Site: brandenburg
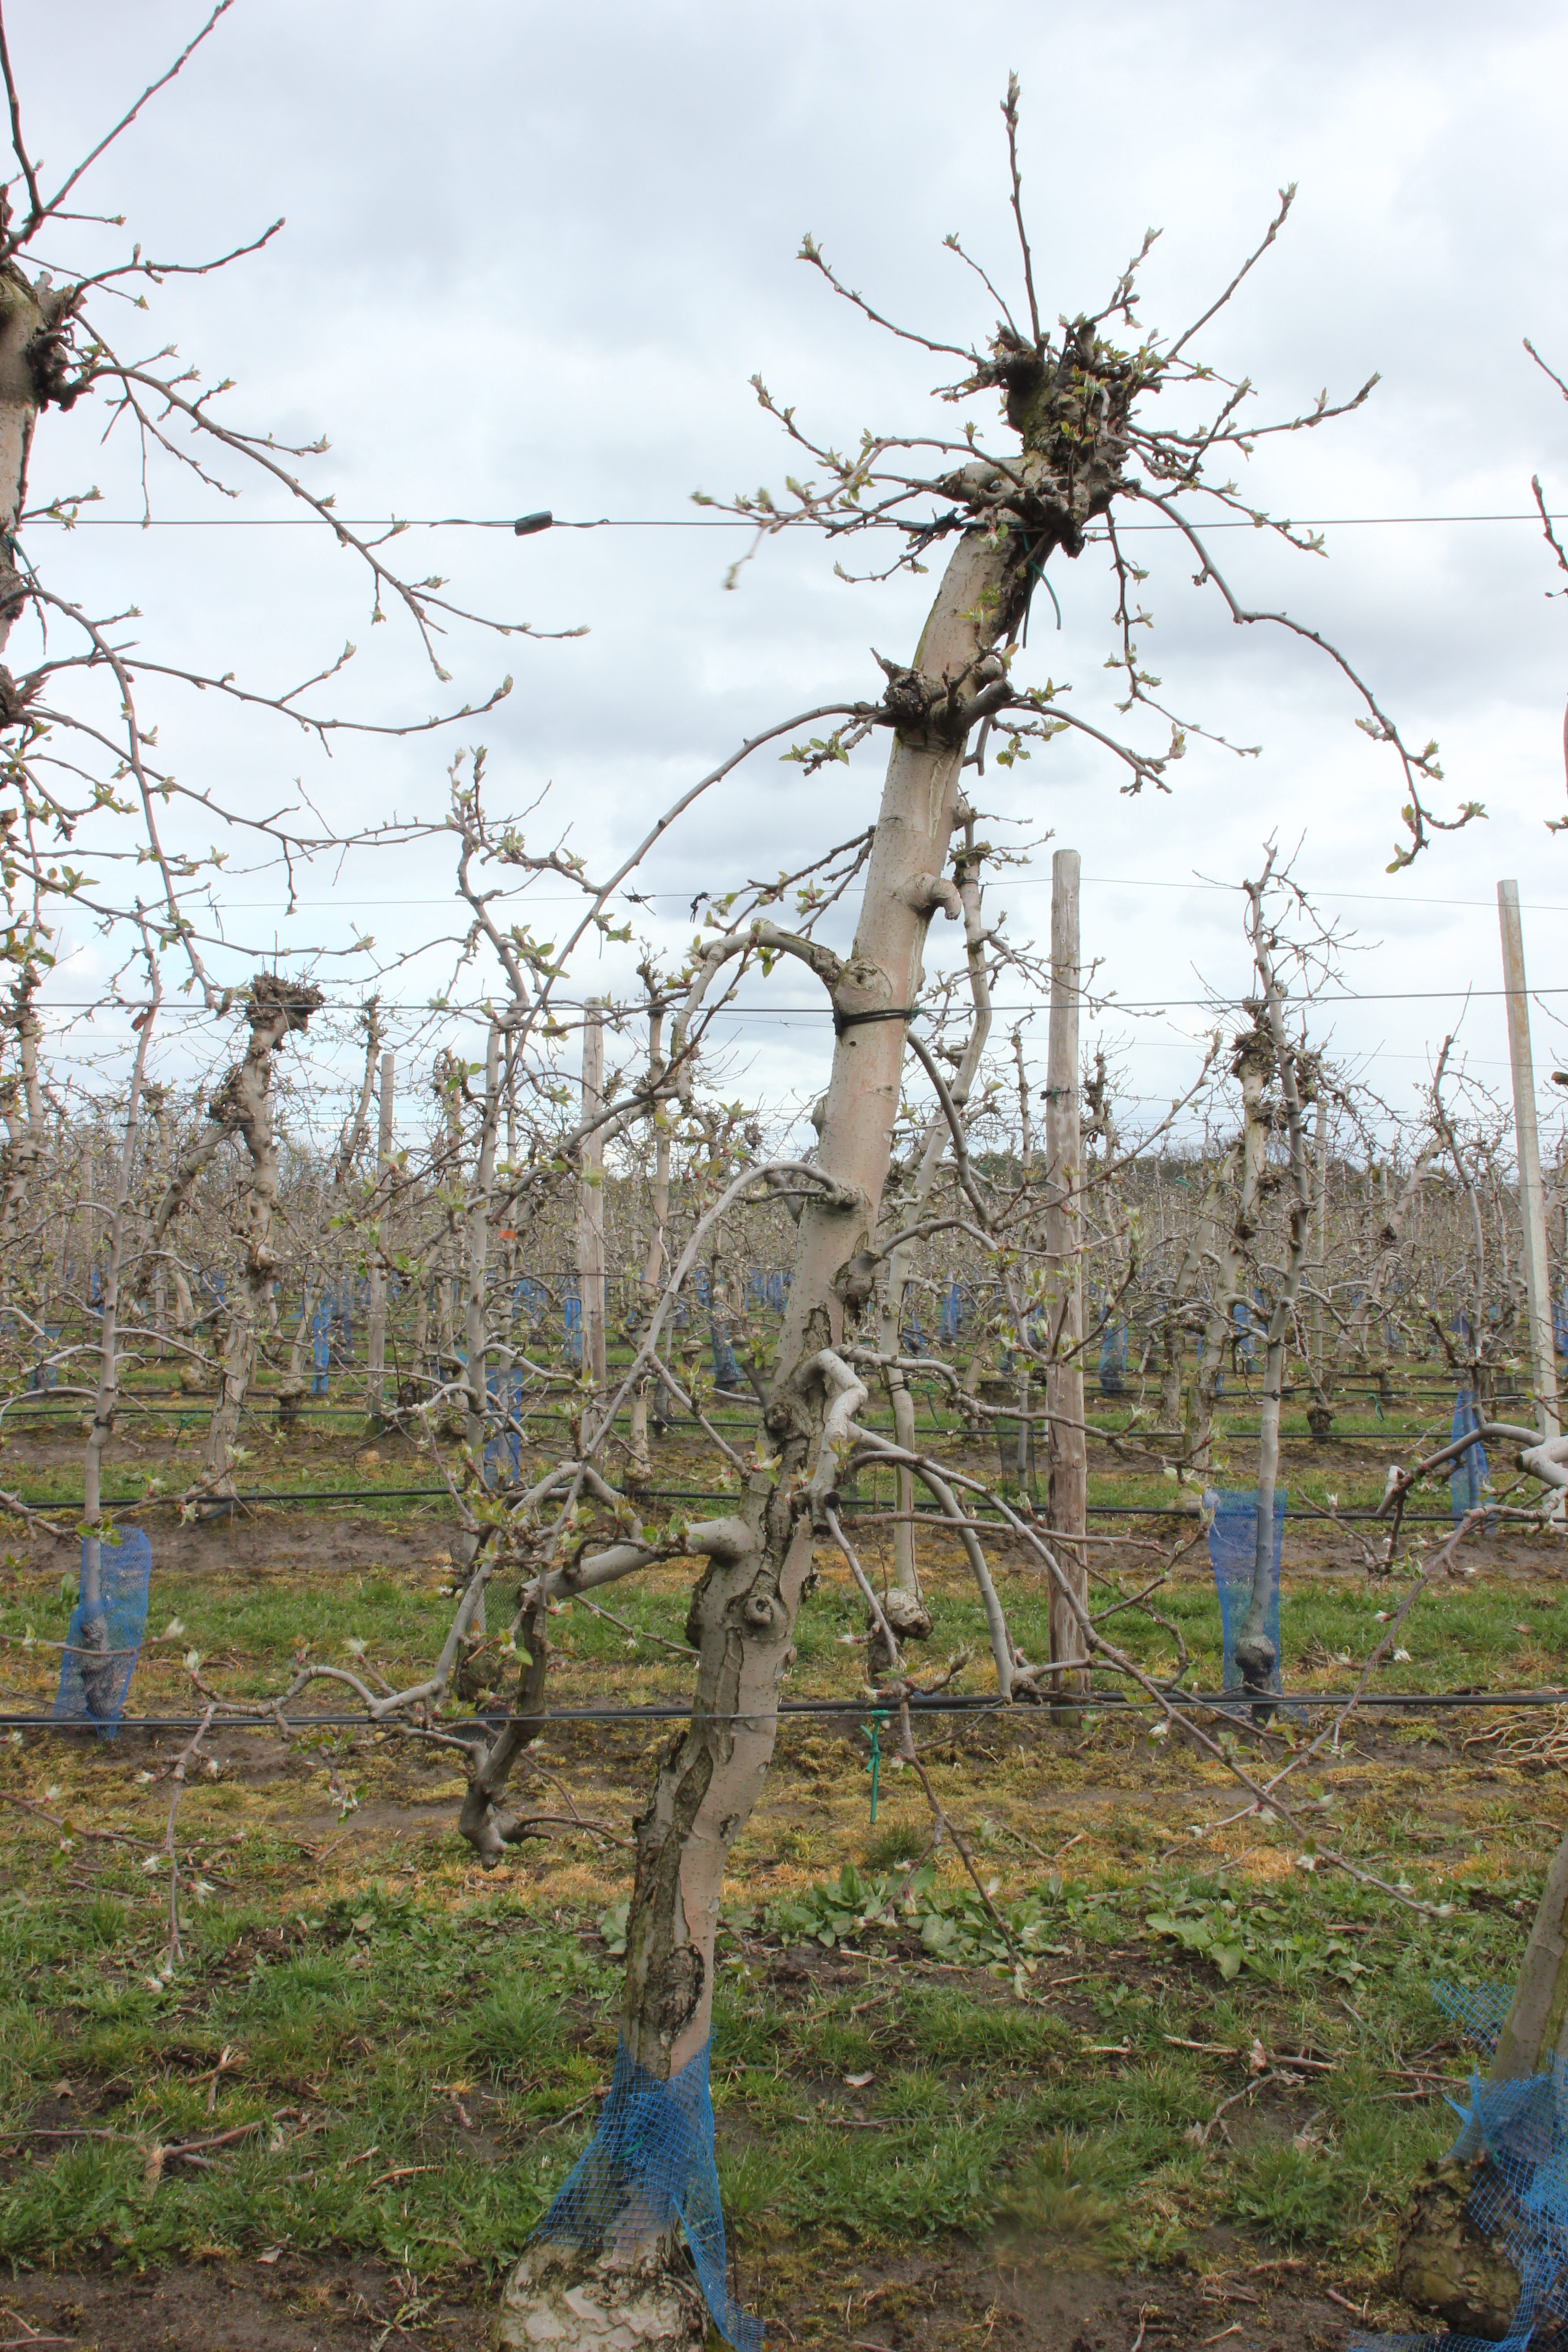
Growth stage (BBCH 55): Inflorescence emergence